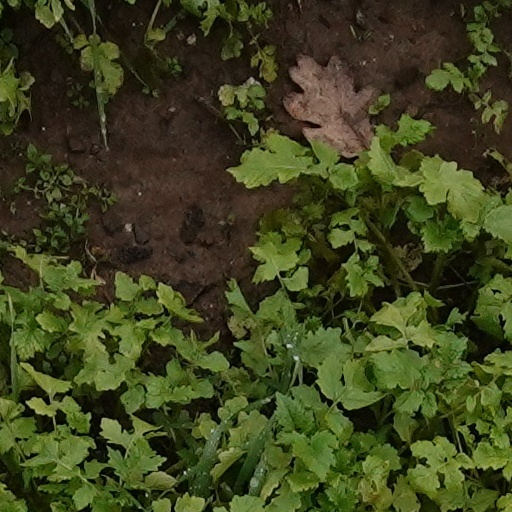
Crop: wheat